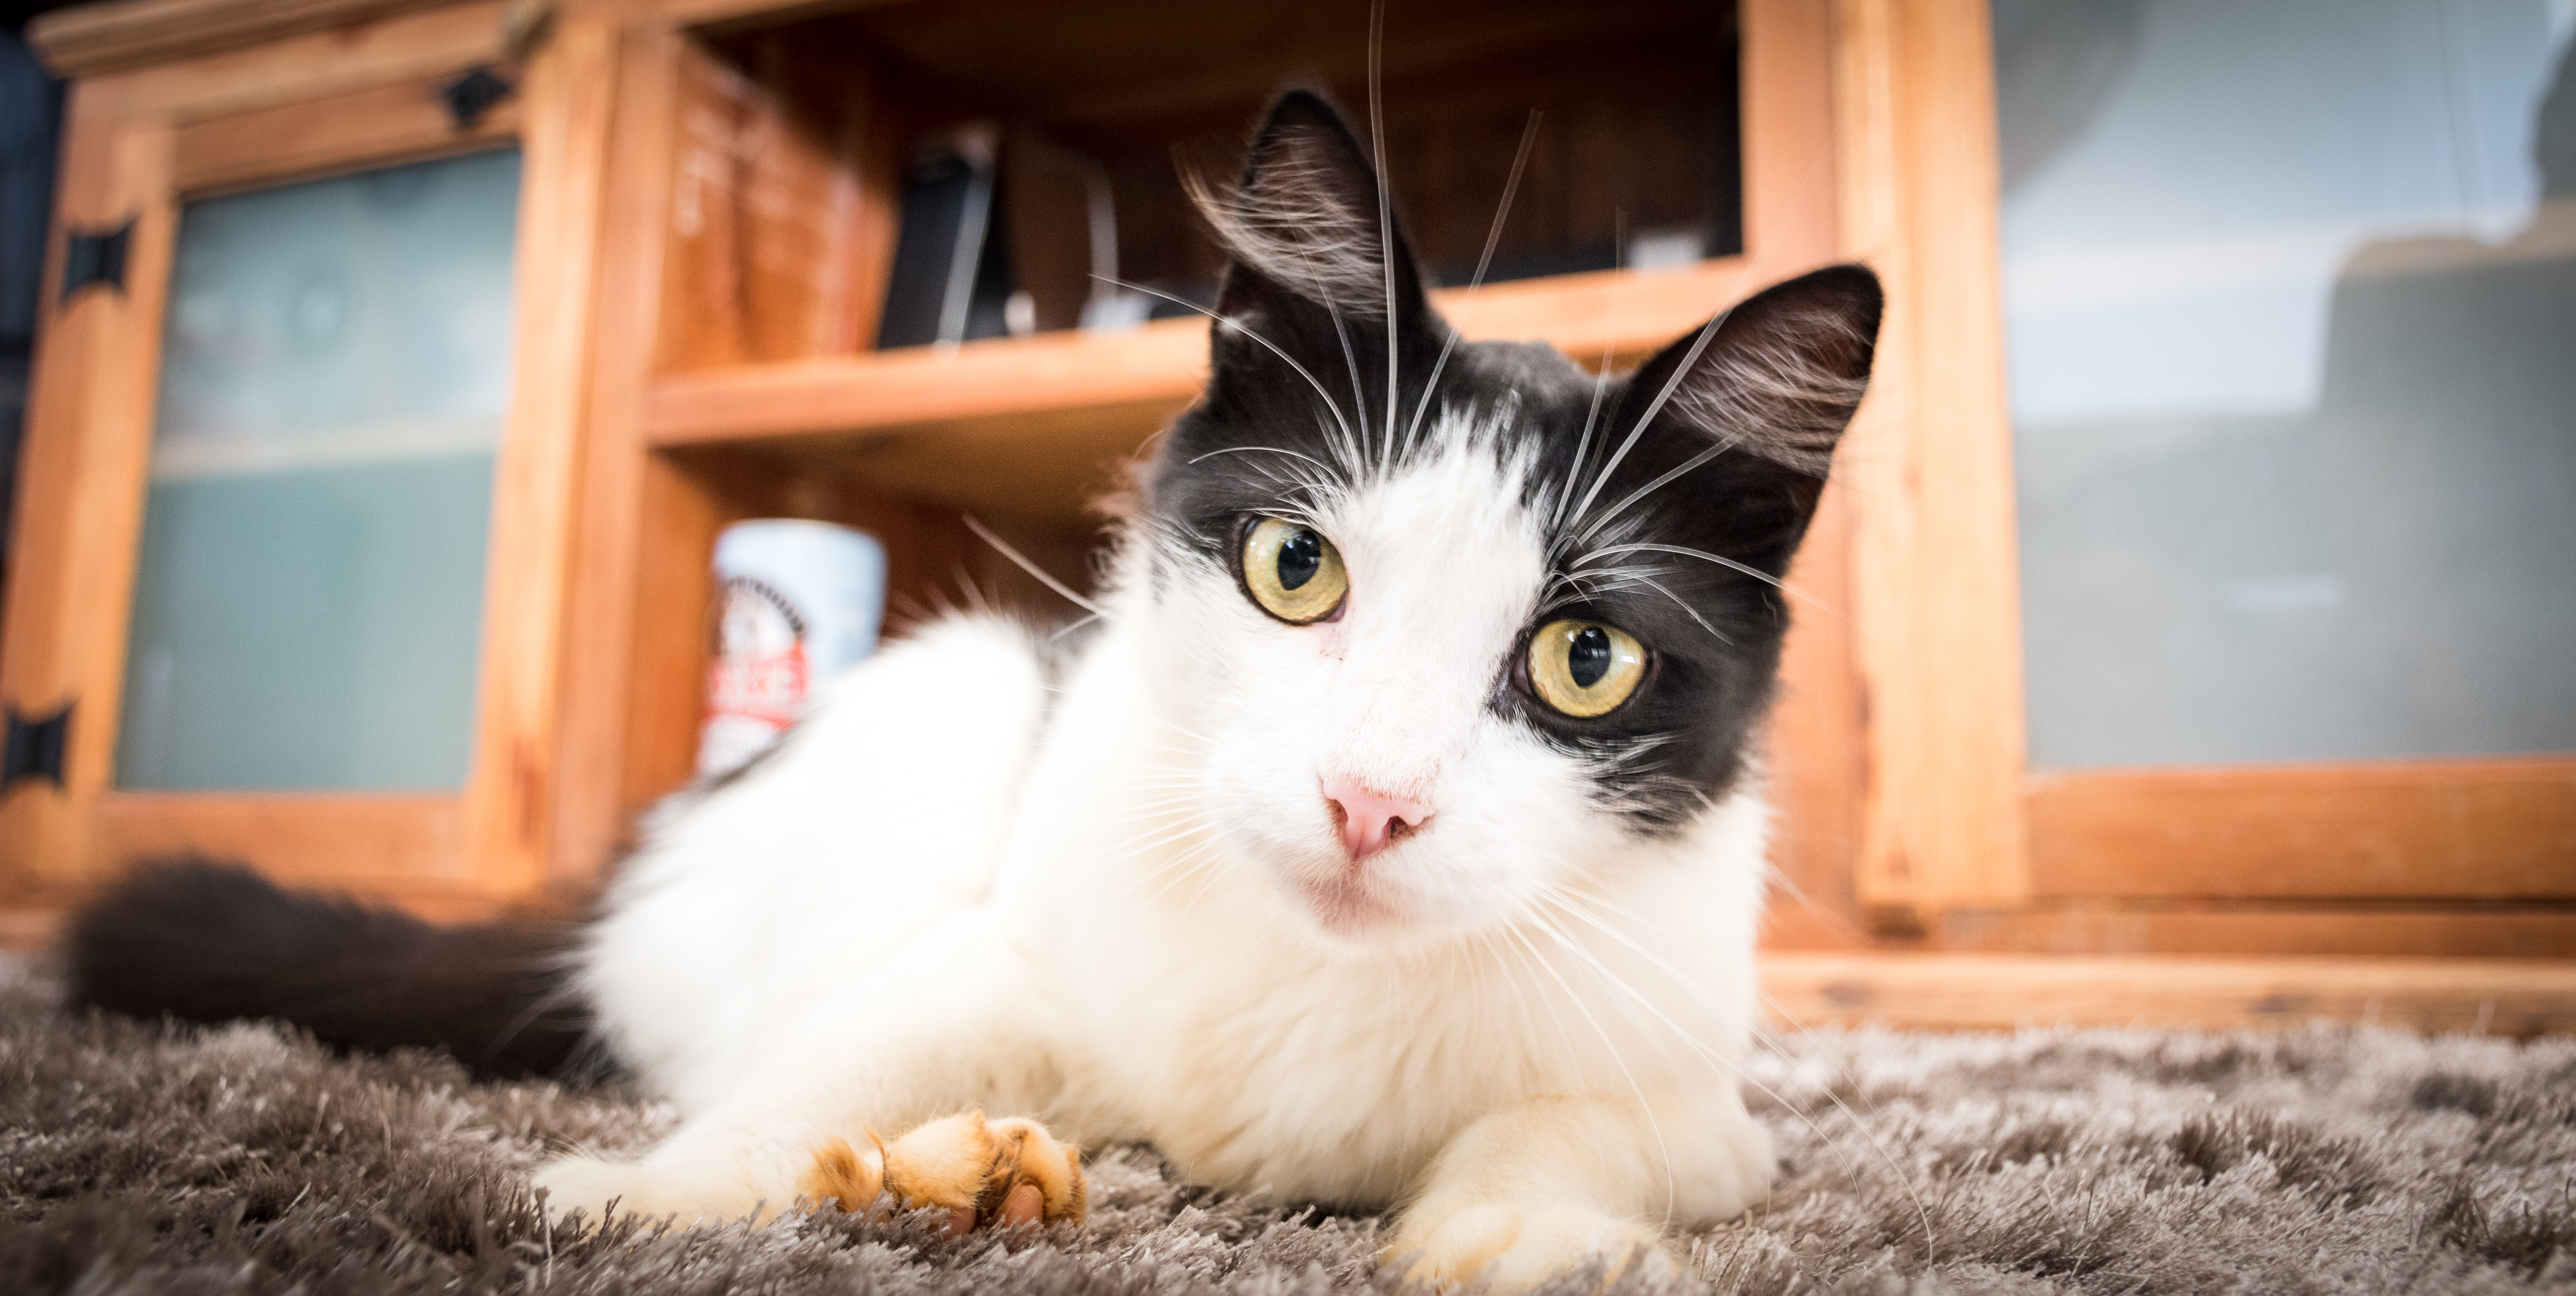
cat, gato, yellow, amarelo, tapete, casa, mammal, vertebrate, small to medium sized cats, whiskers, felidae, aegean cat, carnivore, kitten, eye, domestic long haired cat, norwegian forest cat, domestic short haired cat, snout, turkish angora, turkish van, polydactyl cat, european shorthair, fur, ragamuffin